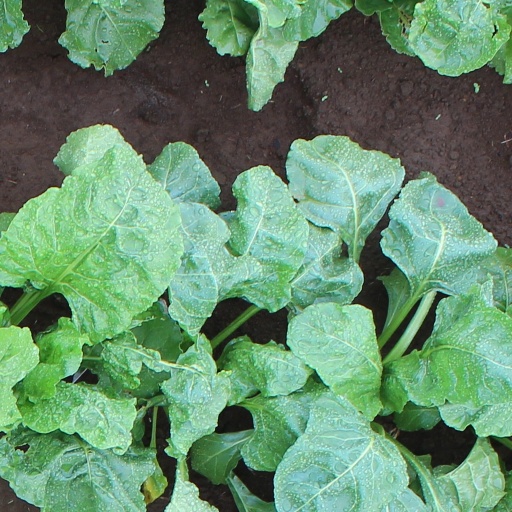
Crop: sugar beet